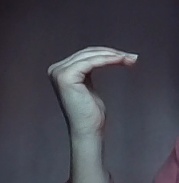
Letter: haa